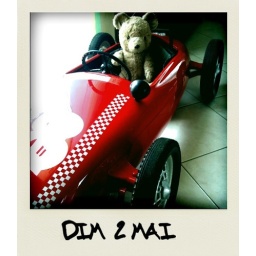
Teddy bear in the red car